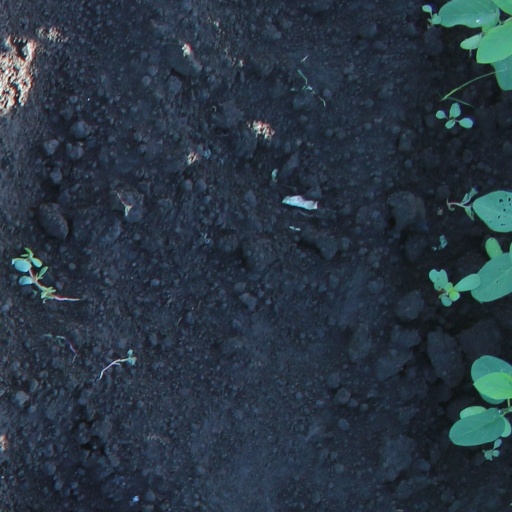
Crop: soybean